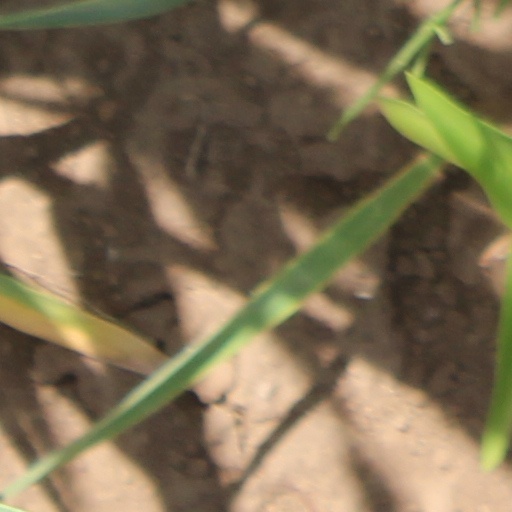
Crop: wheat